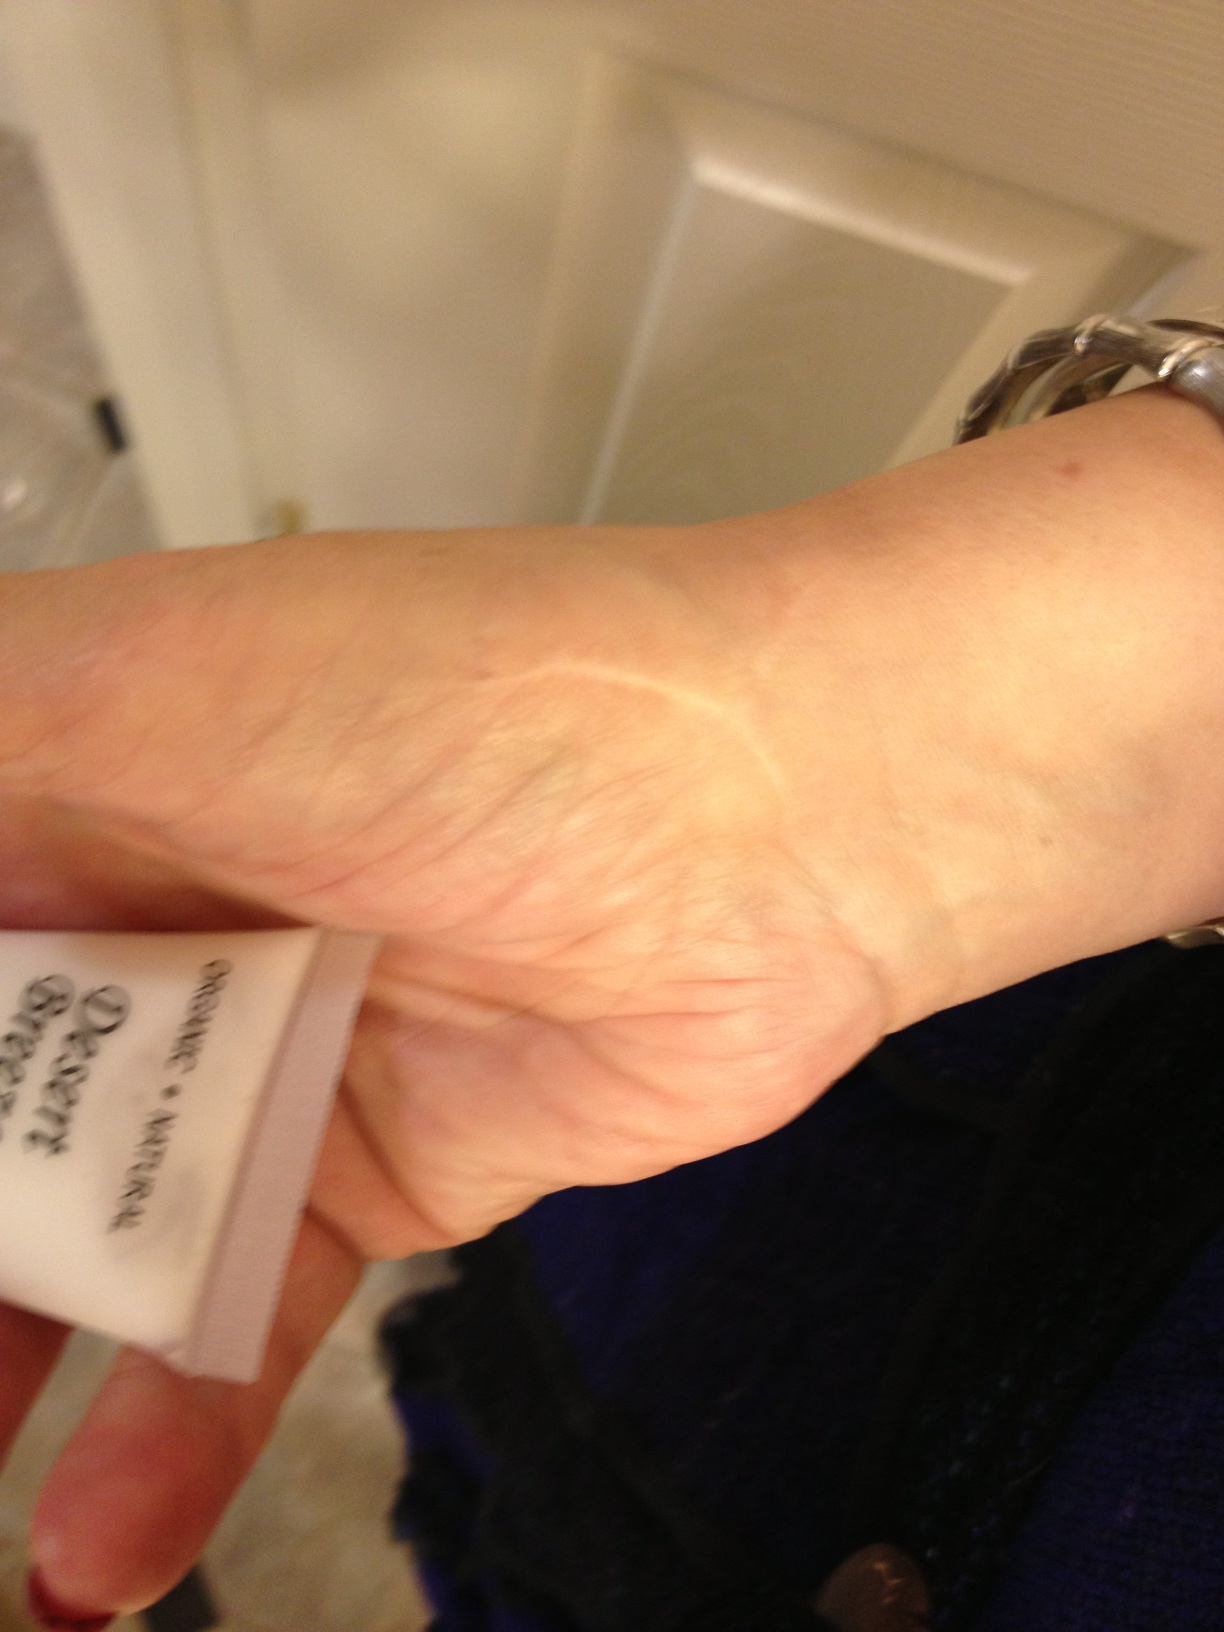Question: Is, is this shampoo?
Answer: unanswerable